Naval Base San Pedro

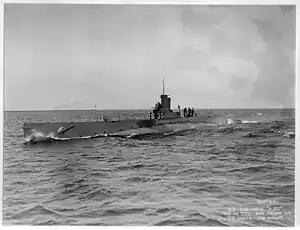
USS S-30 during sea trials a San Pedro Submarine Base, Los Angeles lighthouse in background

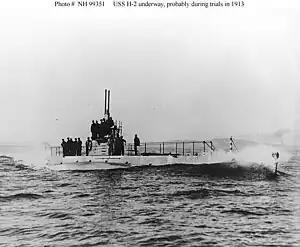
USS H-2 during sea trials at San Pedro Submarine Base in 1913

Naval Base San Pedro and San Pedro Submarine Base were United States Navy bases at the Port of San Pedro, California officially founded in 1919. While commissioned in 1919, the Navy started operating out of the port in 1910, by renting dock space at the City of San Pedro's Dock No. 1 in 1914. The Navy had vessels stationed at the port starting in 1913. The San Pedro Submarine Base closed in 1923, with the end of World War I. Naval Base San Pedro became part of Naval Operating Base Terminal Island on 25 September 1941, which closed in 1947.